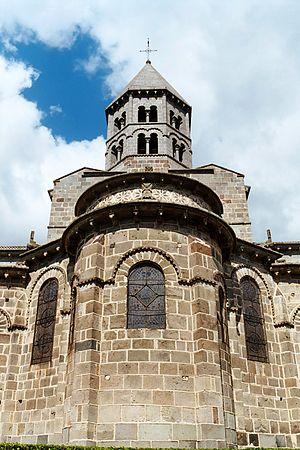
France - Auvergne - Puy-de-Dôme - Église de Saint-Nectaire
En architecture, le massif barlong est un parallélépipède allongé transversalement qui surmonte la croisée du transept et est couronné par le clocher.
L'église de Saint-Nectaire, dédiée à Saint Nectaire d'Auvergne, est une église de style roman auvergnat qui se dresse sur le Mont Cornadore à Saint-Nectaire dans le département français du Puy-de-Dôme en région Auvergne-Rhône-Alpes.